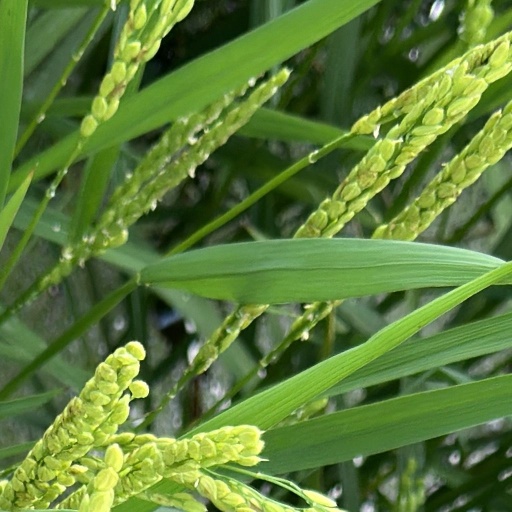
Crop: rice